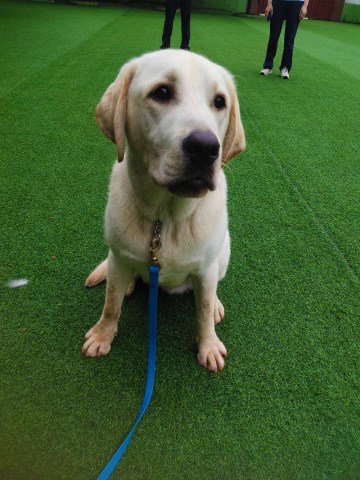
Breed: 3580-n000122-Labrador_retriever